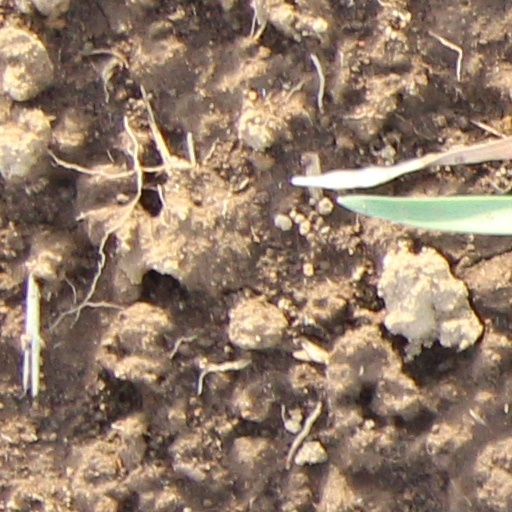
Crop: wheat